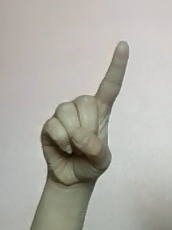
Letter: bb